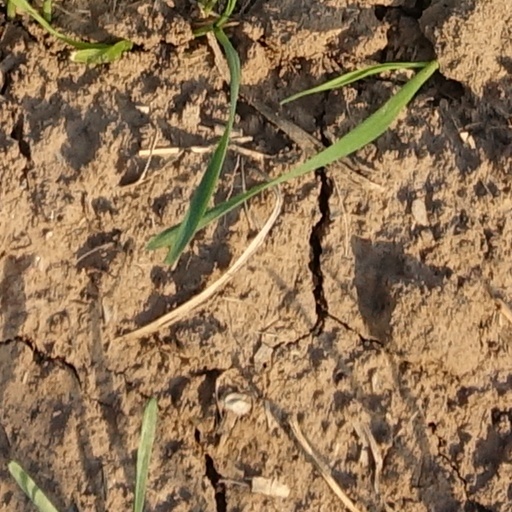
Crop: wheat